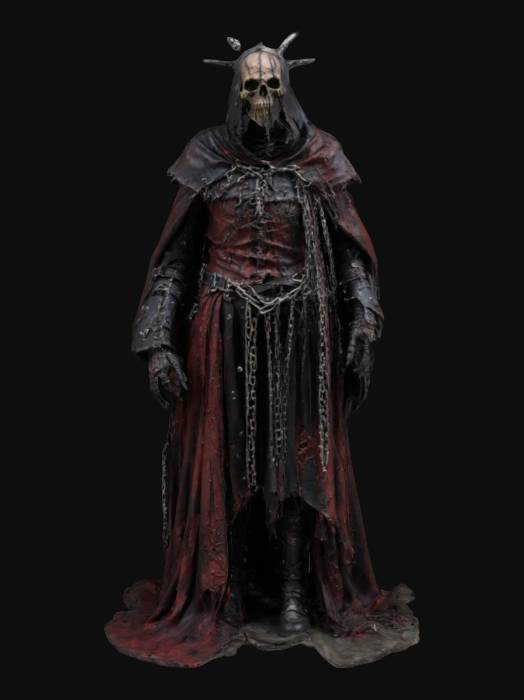
미적 점수 (1~10점): 9